New Haven Coliseum

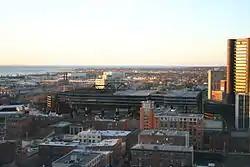
The Coliseum on the morning of the implosion, with much of the structure stripped away.

New Haven Coliseum, formally known as New Haven Veterans Memorial Coliseum, was a sports and entertainment arena located in downtown New Haven, Connecticut. Construction began in 1968 and was completed in 1972. The Coliseum was officially closed on September 1, 2002, by Mayor John DeStefano Jr., and demolished by implosion on January 20, 2007.